Kazimiera Żuławska

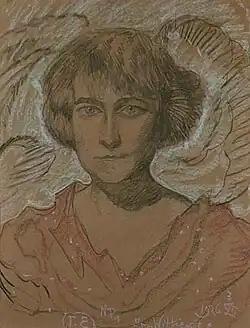
Kazimiera Żuławska

Kazimiera Żuławska née Hanicki (22 February 1883 – 18 April 1971) was a Romanist, translator, mountaineer, and women's rights activist.